Bipartisan Budget Act of 2013

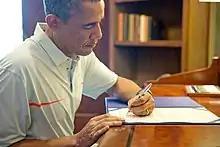
President Barack Obama signing the bill in Kailua, Honolulu County, Hawaii, while on family vacation.

The House approved the budget act 332-94 on December 12, with 163 Democrats joining 169 Republican to vote in favor, while 62 Republicans and 32 Democrats voted against the bill.